Dean Leacock

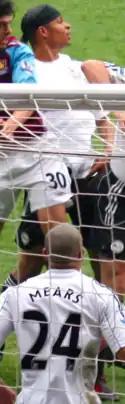
Leacock playing for Derby County in 2008

Leacock made his Derby debut in a 2–1 win over Hull City on 12 August 2006. He was a regular first team player in his first season at the East Midlands club, playing 38 league games and playing in all 3 games of the Championship playoffs as Derby were promoted to the Premiership as playoff winners.